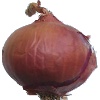
Label: Onion Red 1